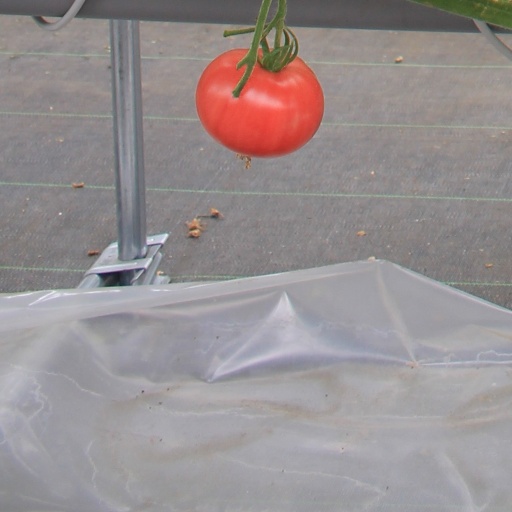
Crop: tomato